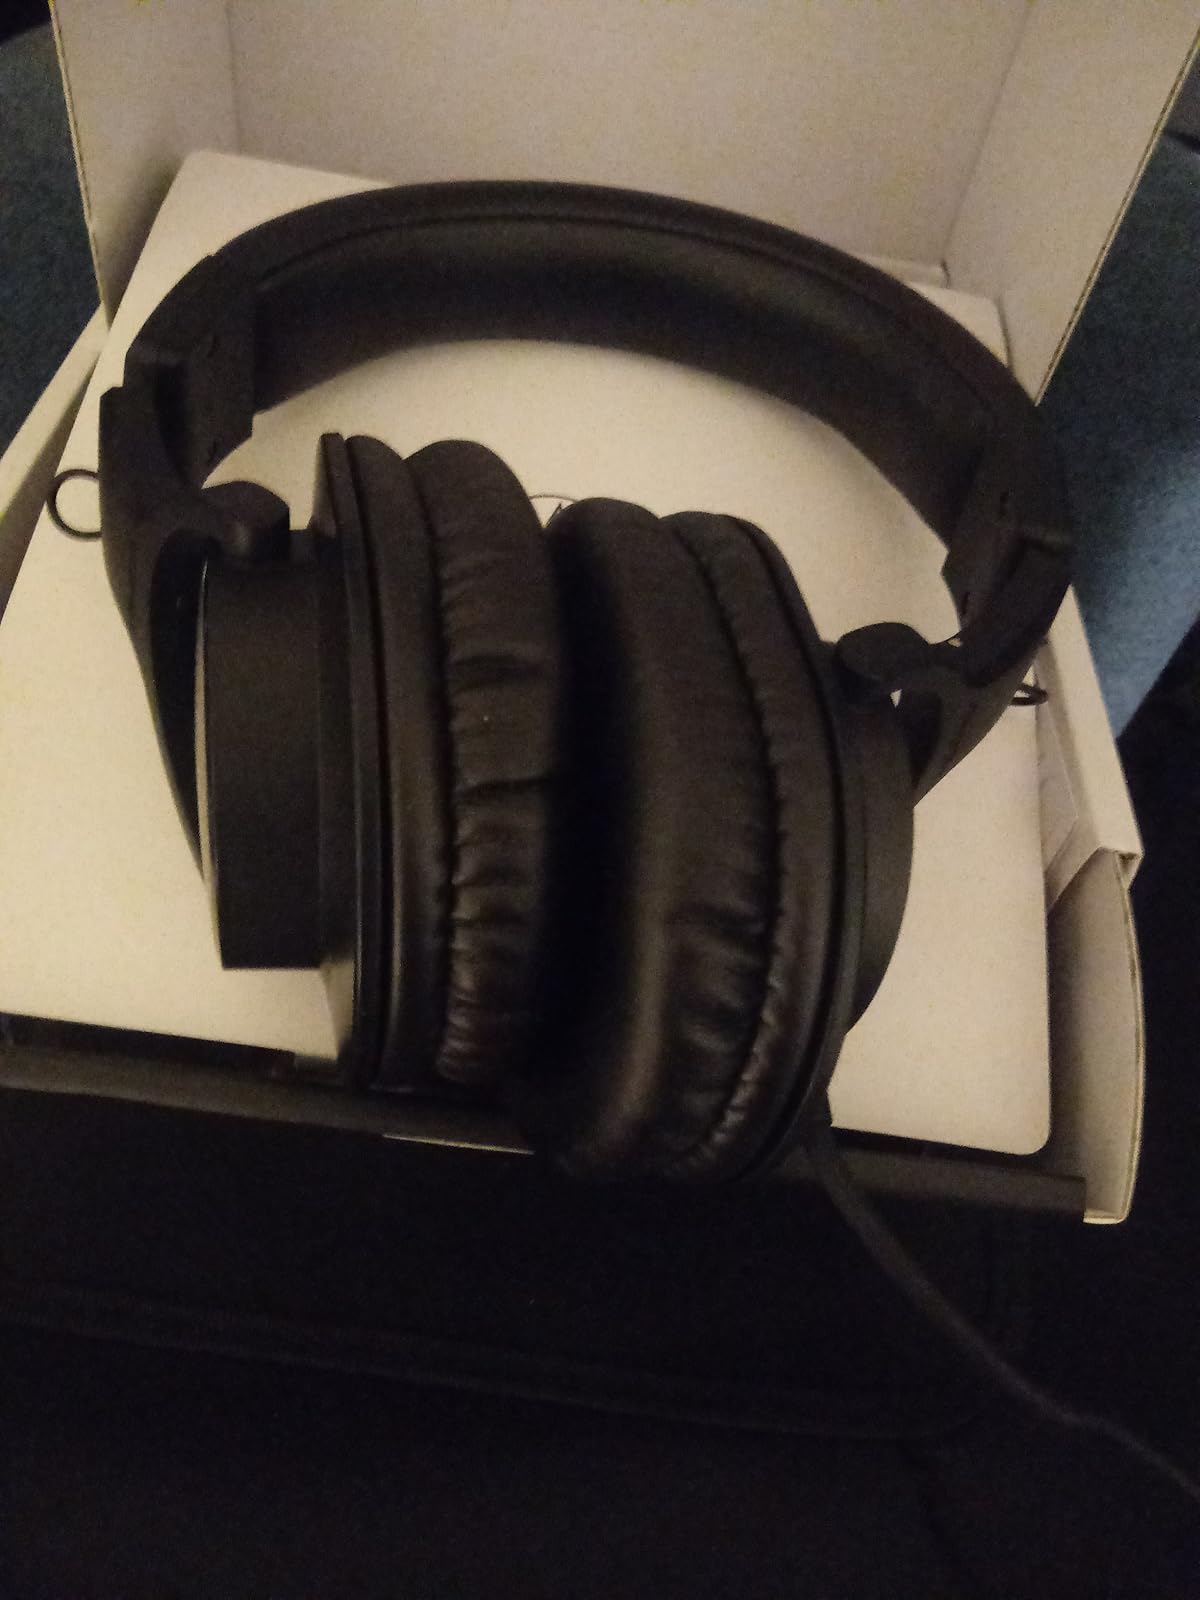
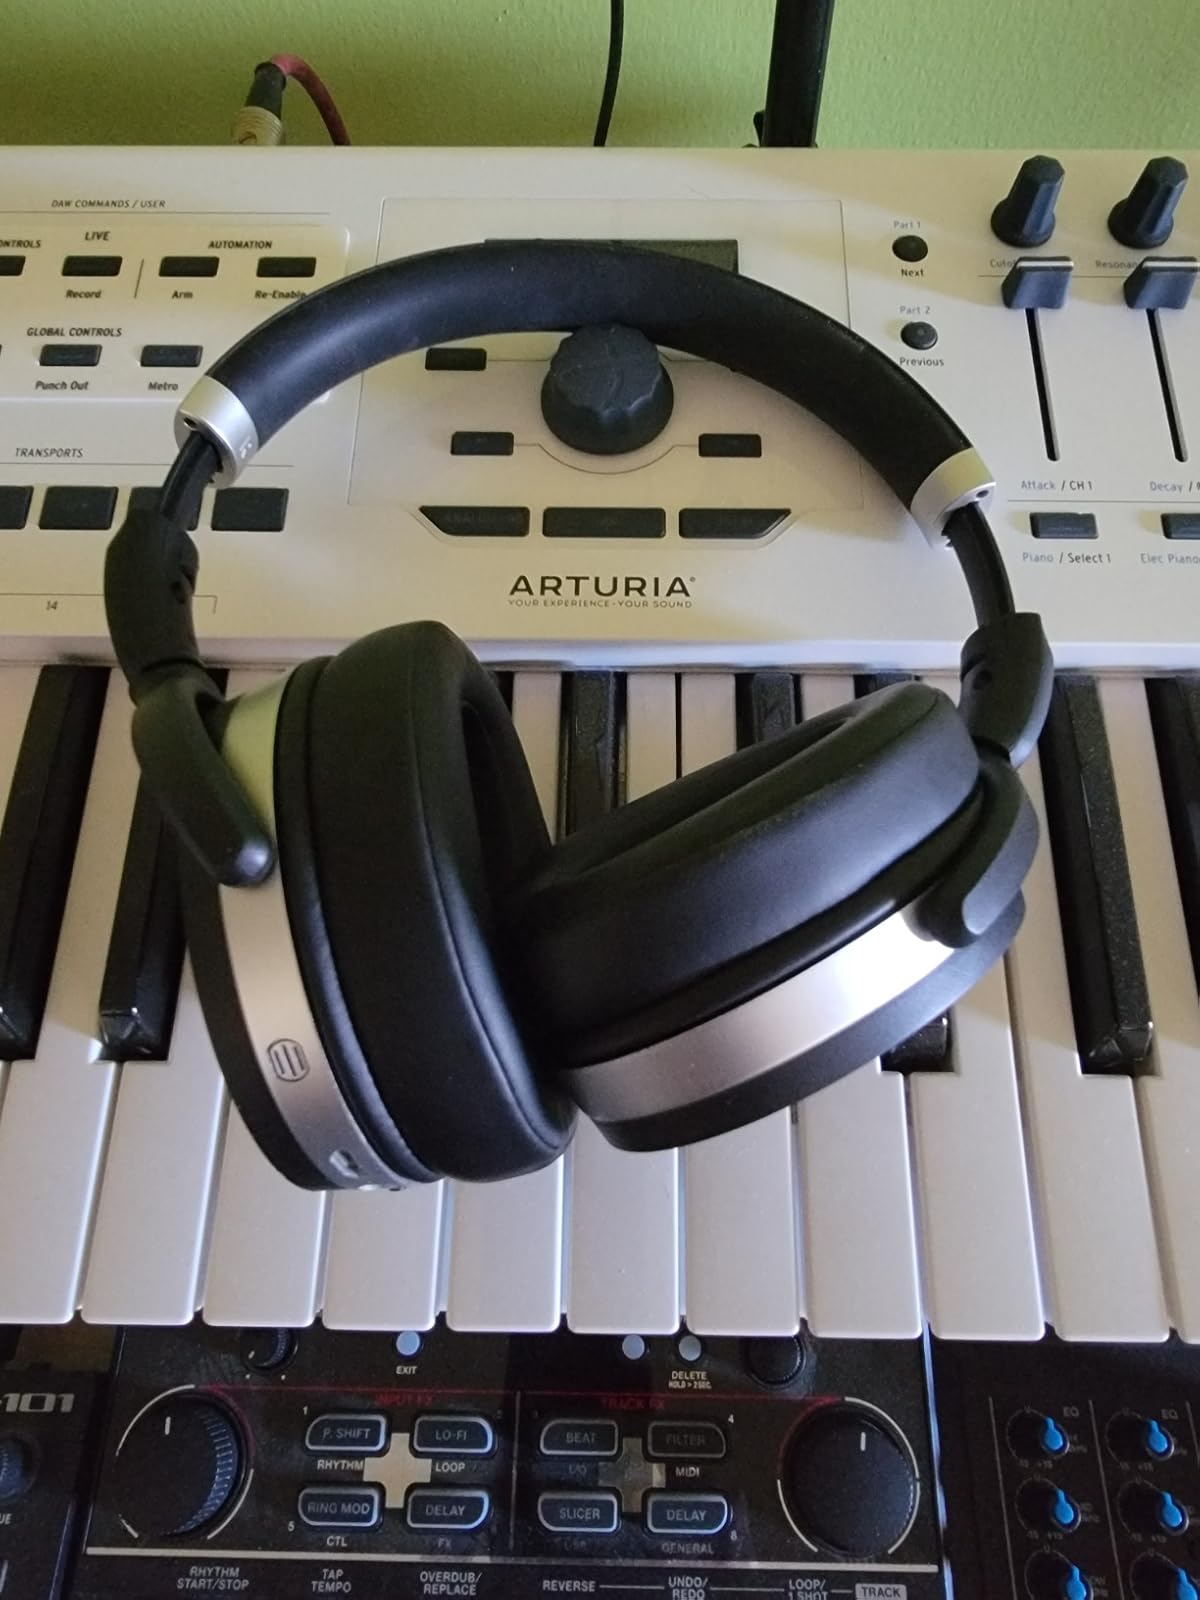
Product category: headphones
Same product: no